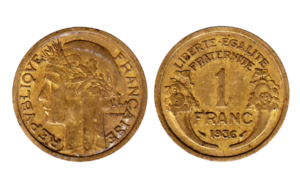
Le franc, précisé franc français lorsqu'il peut y avoir ambiguïté, est une ancienne unité monétaire de la France, utilisée également en Andorre et à Monaco.
La cocarde tricolore est un symbole de la République française, composée des trois couleurs du drapeau actuel de la France, avec le bleu au centre, le blanc ensuite et le rouge à l'extérieur.
Cet article liste les émissions de franc français sous la Troisième République et la Quatrième République entre 1870 et 1959 avec une interruption sous le régime de Vichy. Les nouveaux francs de la Cinquième République n’ont été émis qu'à partir de 1960.